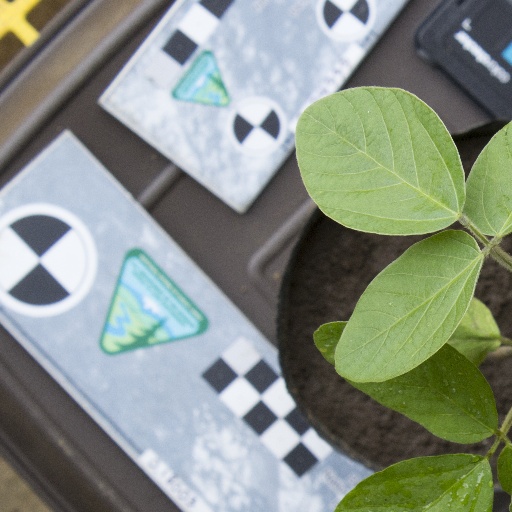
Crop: soybean